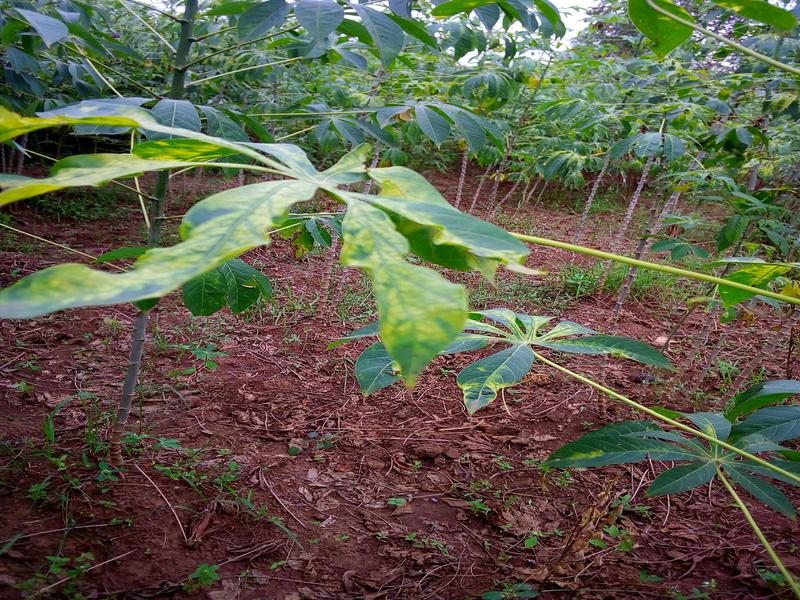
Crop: cassava
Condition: mosaic_disease